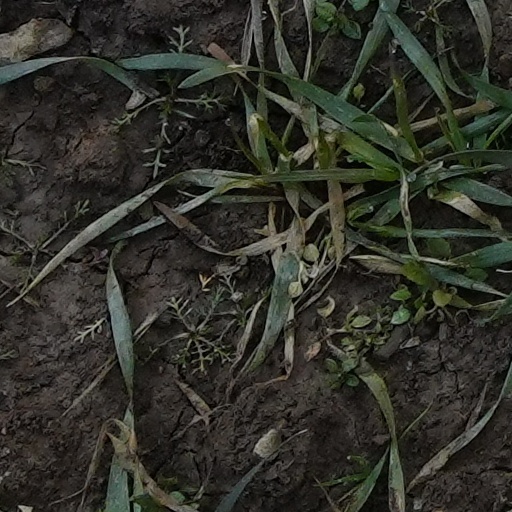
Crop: wheat